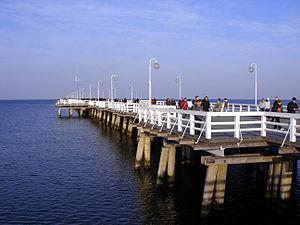
La jetée de Sopot - la jetée promenade dans la ville polonaise de Sopot, considérée comme la plus longue jetée en Europe. Elle fut construite en 1927, ensuite reconstruite jusqu'à sa longueur contemporaine de 515 m. Les premiers éléments en métal furent ajoutés à la fin du XXᵉ siècle. À présent la jetée sert de promenade et est l'une des plus grandes attractions touristiques de la ville
Cette liste de ponts de Pologne présente les ponts remarquables de Pologne, tant par leurs caractéristiques dimensionnelles, que par leur intérêt architectural ou historique.